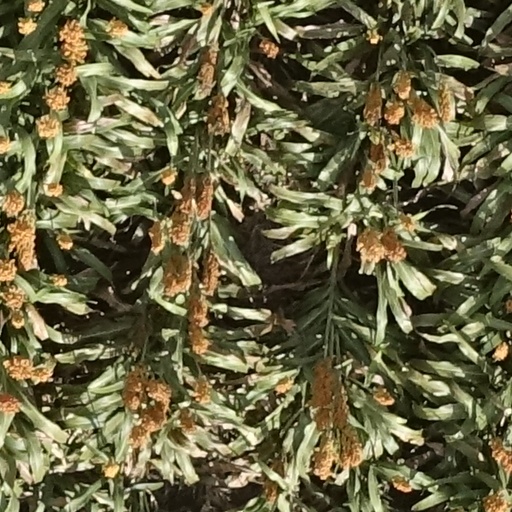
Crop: sorghum